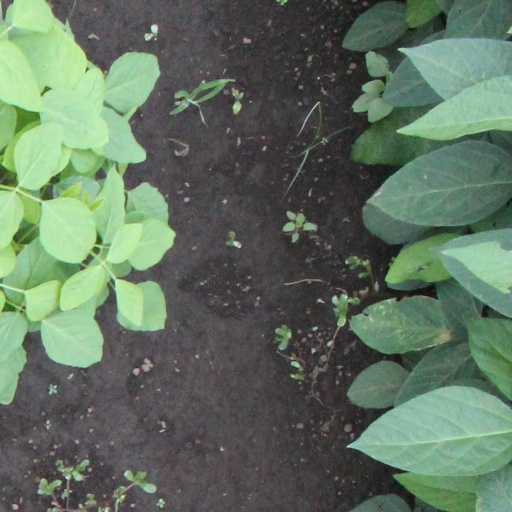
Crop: soybean